Dixmont State Hospital

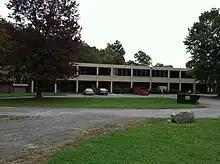
The Cammarata Building

The $2 million Cammarata Building was the geriatric center of Dixmont and housed a significant portion of the hospital's patients towards the final years. Built in 1971, its architecture stylings were modern and sleek compared to the more traditional design of Reed Hall. This building was renovated in 1999 and served as the home to the Glen Montessori School from 2001 until 2012 . It is the only building left of Dixmont that still stands today.